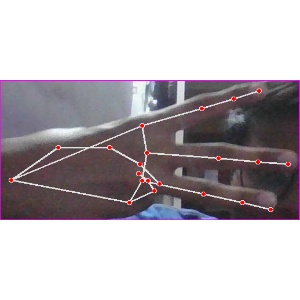
अक्षर: भ